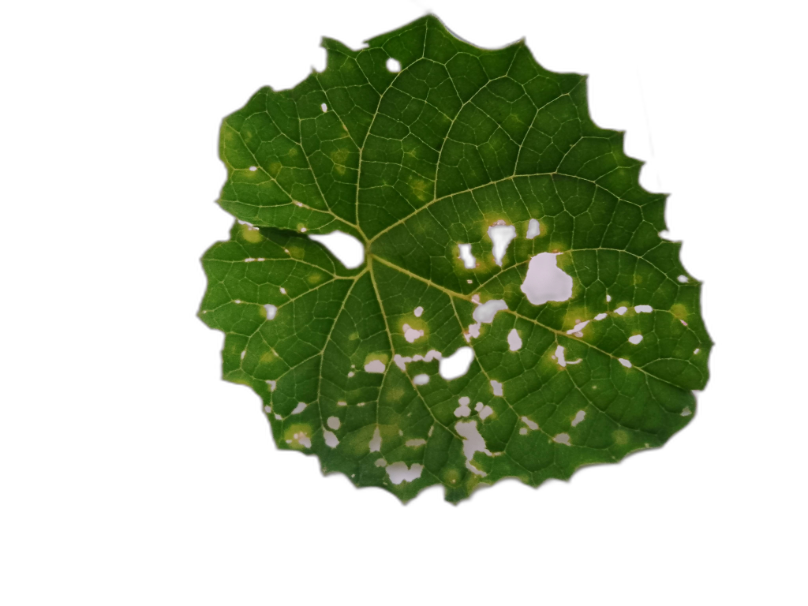
Crop: Zucchini
Label: Angular_Leaf_Spot